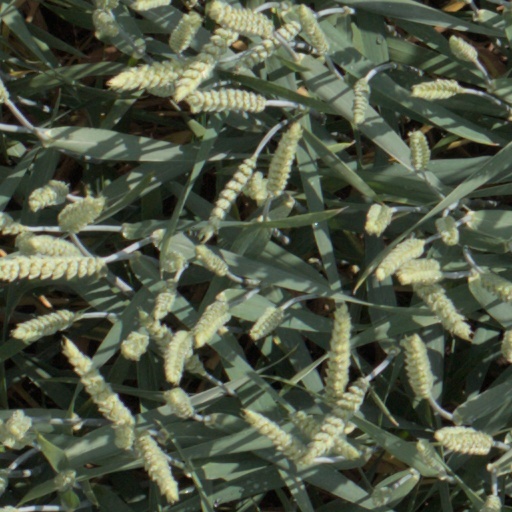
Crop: wheat